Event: Nepal Earthquake
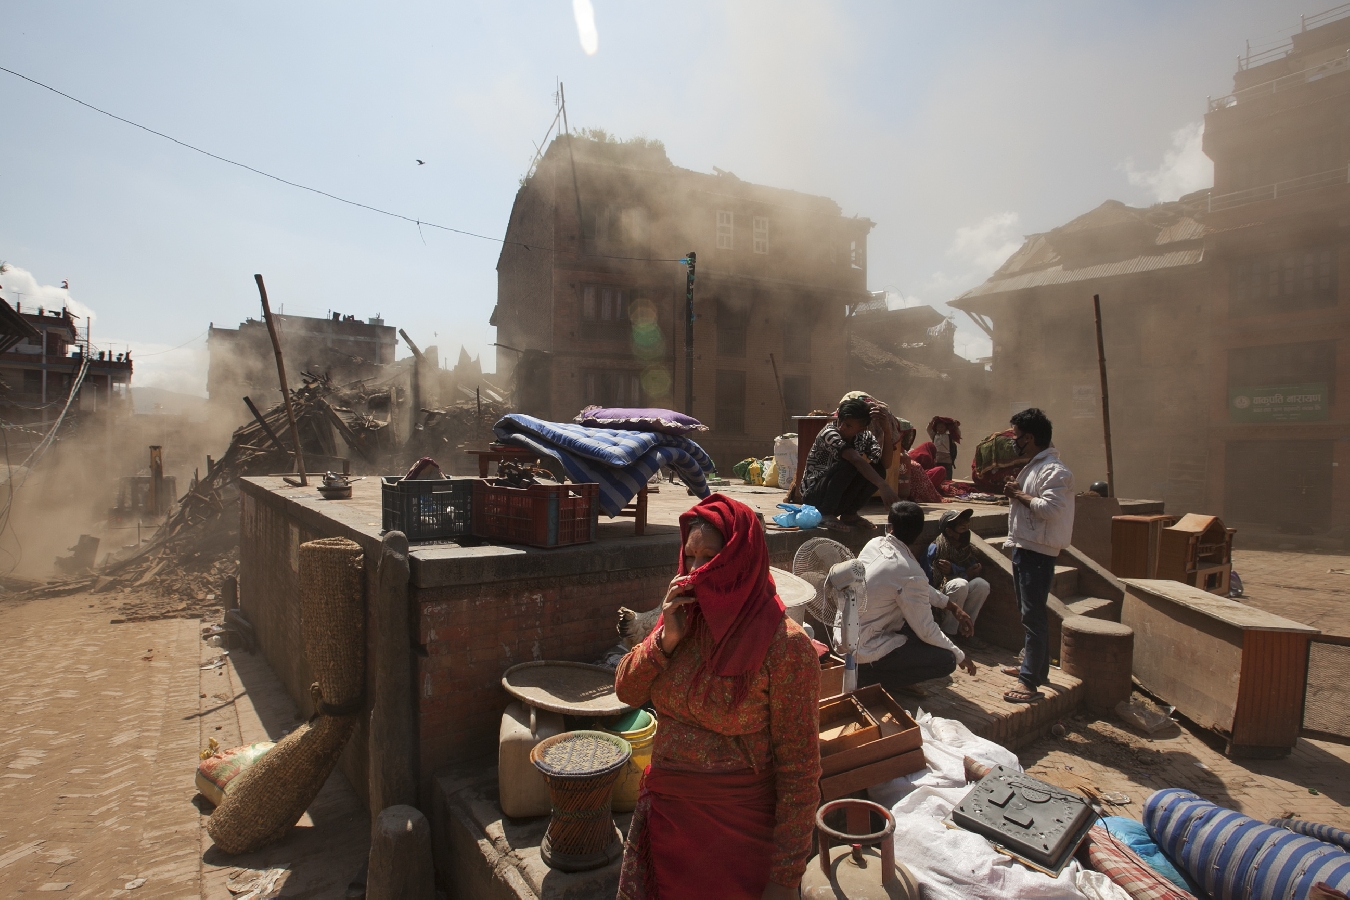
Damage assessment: damage